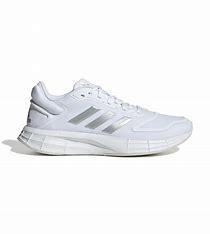
Brand: Adidas
Model: Duramo SL Lauf